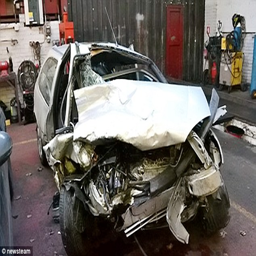
automobile model were travelling in was left a mangled heap after the collision